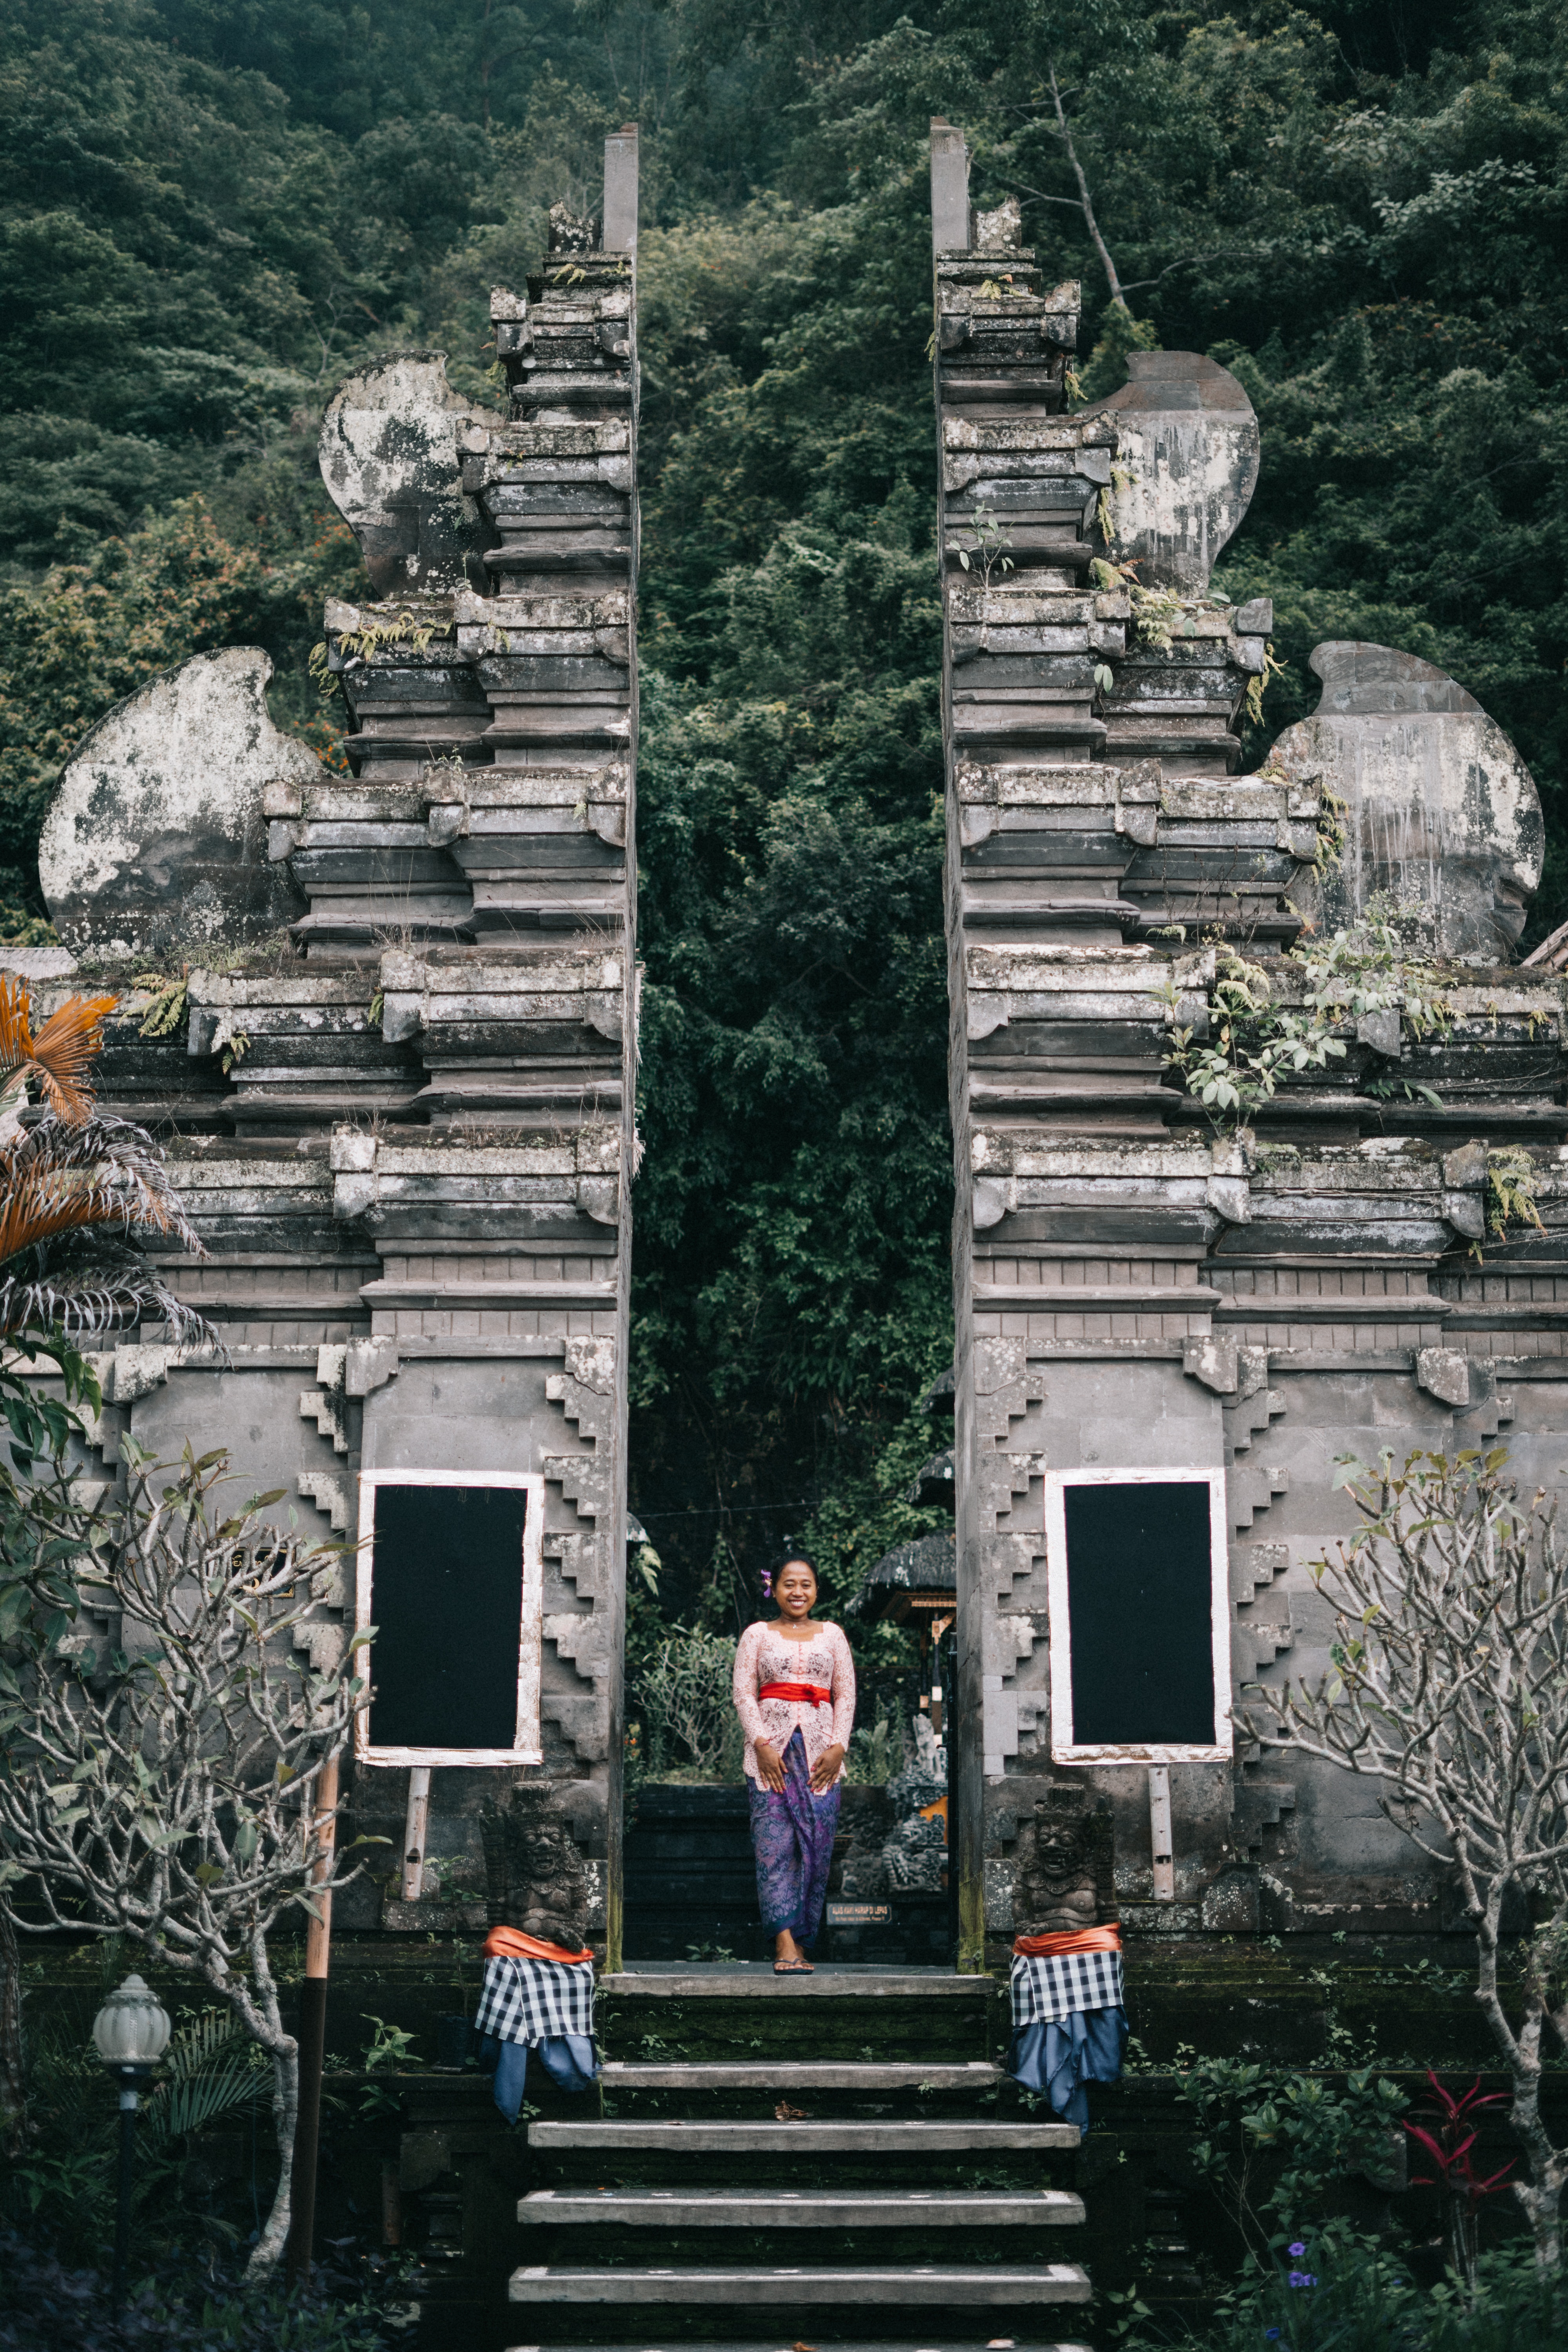
tree, architecture, botany, building, stairs, house, plant, tourism, temple, landscape, historic site, jungle, national park, forest, facade, archaeological site